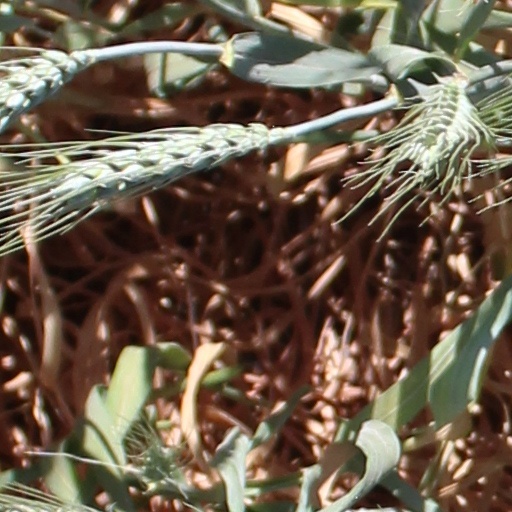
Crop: wheat